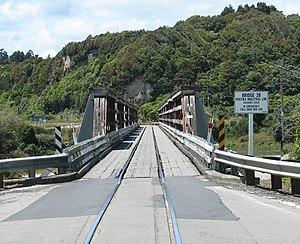
Le fleuve Arahura est un cours d'eau situé dans le district de Westland dans la région de la West Coast de l’Île du Sud de la Nouvelle-Zélande.